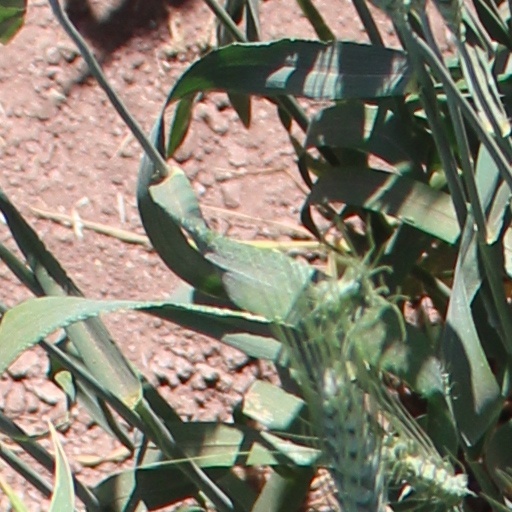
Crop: wheat